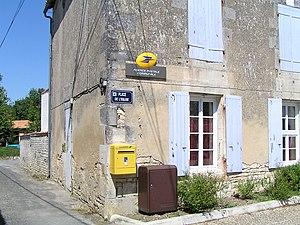
la poste de Courbillac
Courbillac est une commune du Sud-Ouest de la France, située dans le département de la Charente formée des deux anciennes paroisses de Courbillac et d'Herpes.